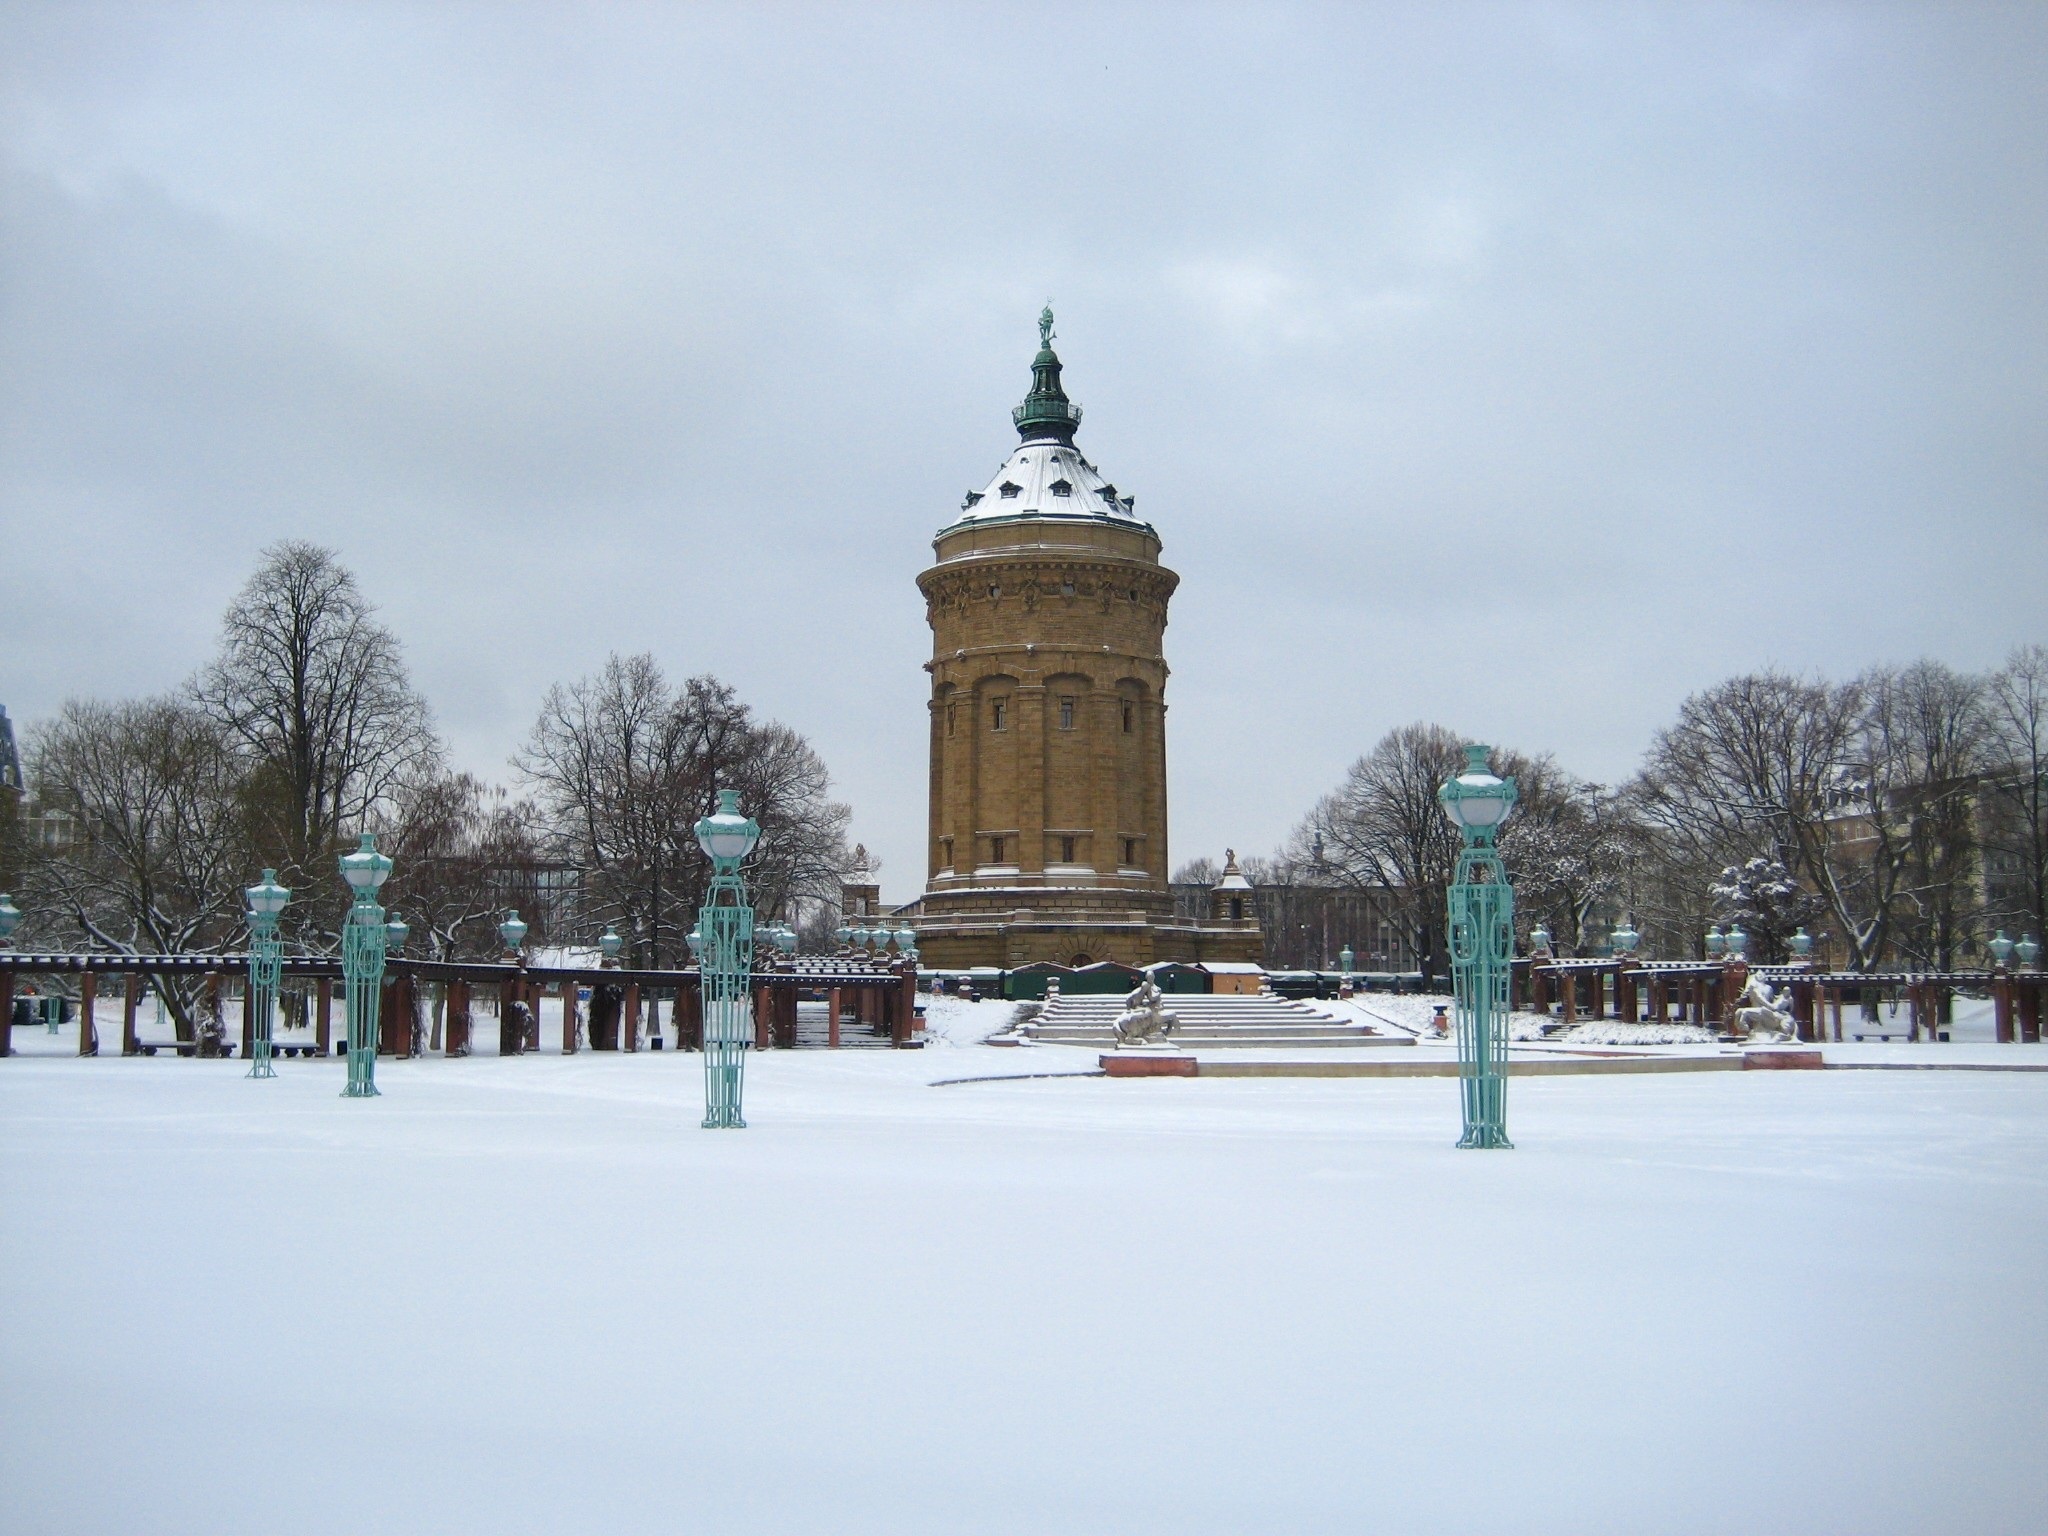
mannheim, water tower, germany, places of interest, historically, building, architecture, snow, winter